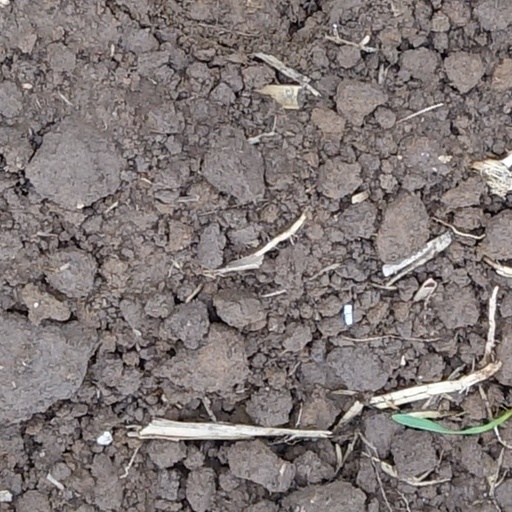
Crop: wheat